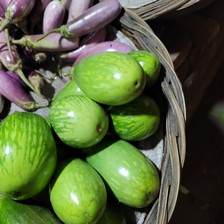
Label: others